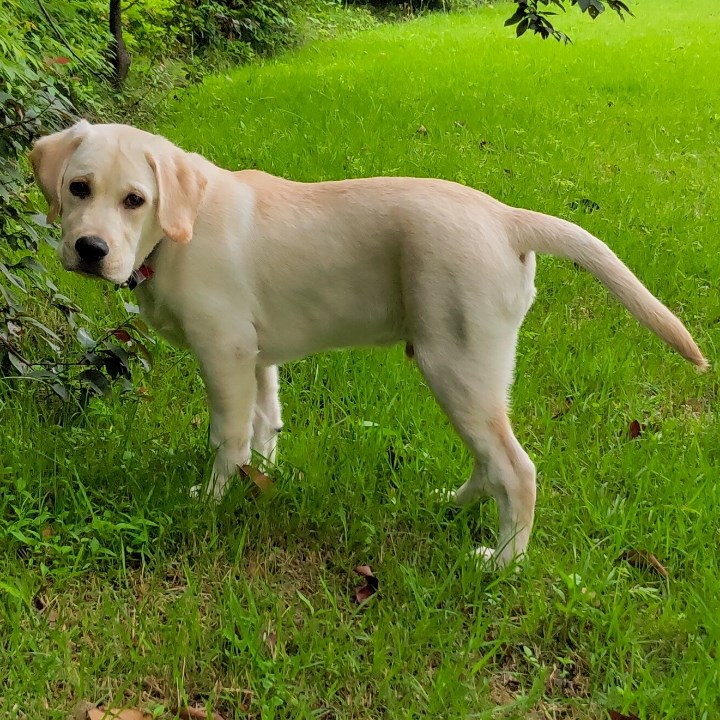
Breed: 3580-n000122-Labrador_retriever